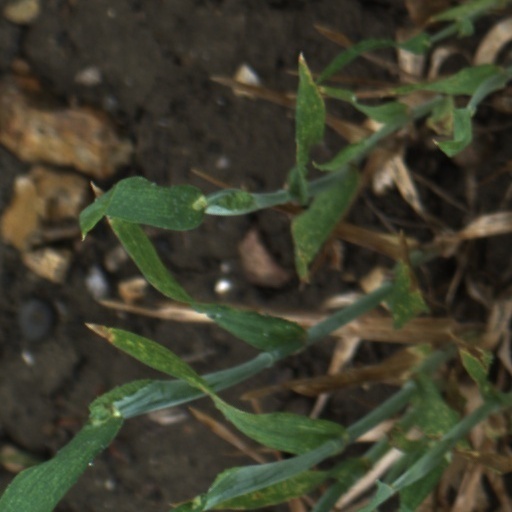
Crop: wheat